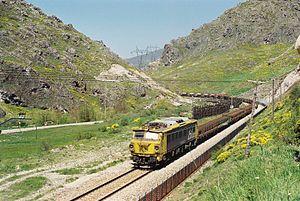
La Renfe série 251 est une suite de locomotives électriques construites pour la Red Nacional de los Ferrocarriles Españoles en 1982-1983.